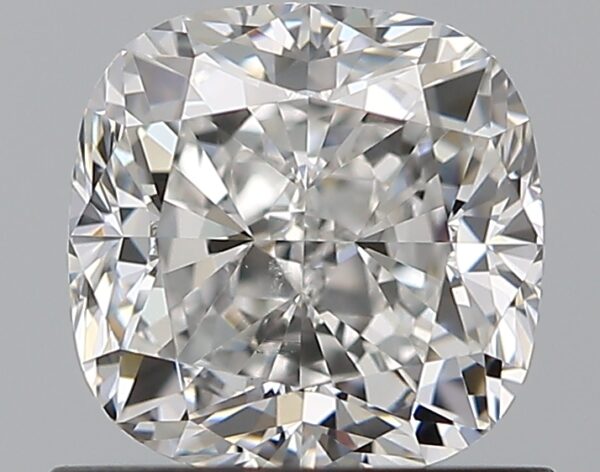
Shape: cushion
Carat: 1
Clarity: VS2
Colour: F
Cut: VG
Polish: EX
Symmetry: VG
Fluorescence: N
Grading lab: GIA
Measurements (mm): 5.55 x 5.54 x 3.86